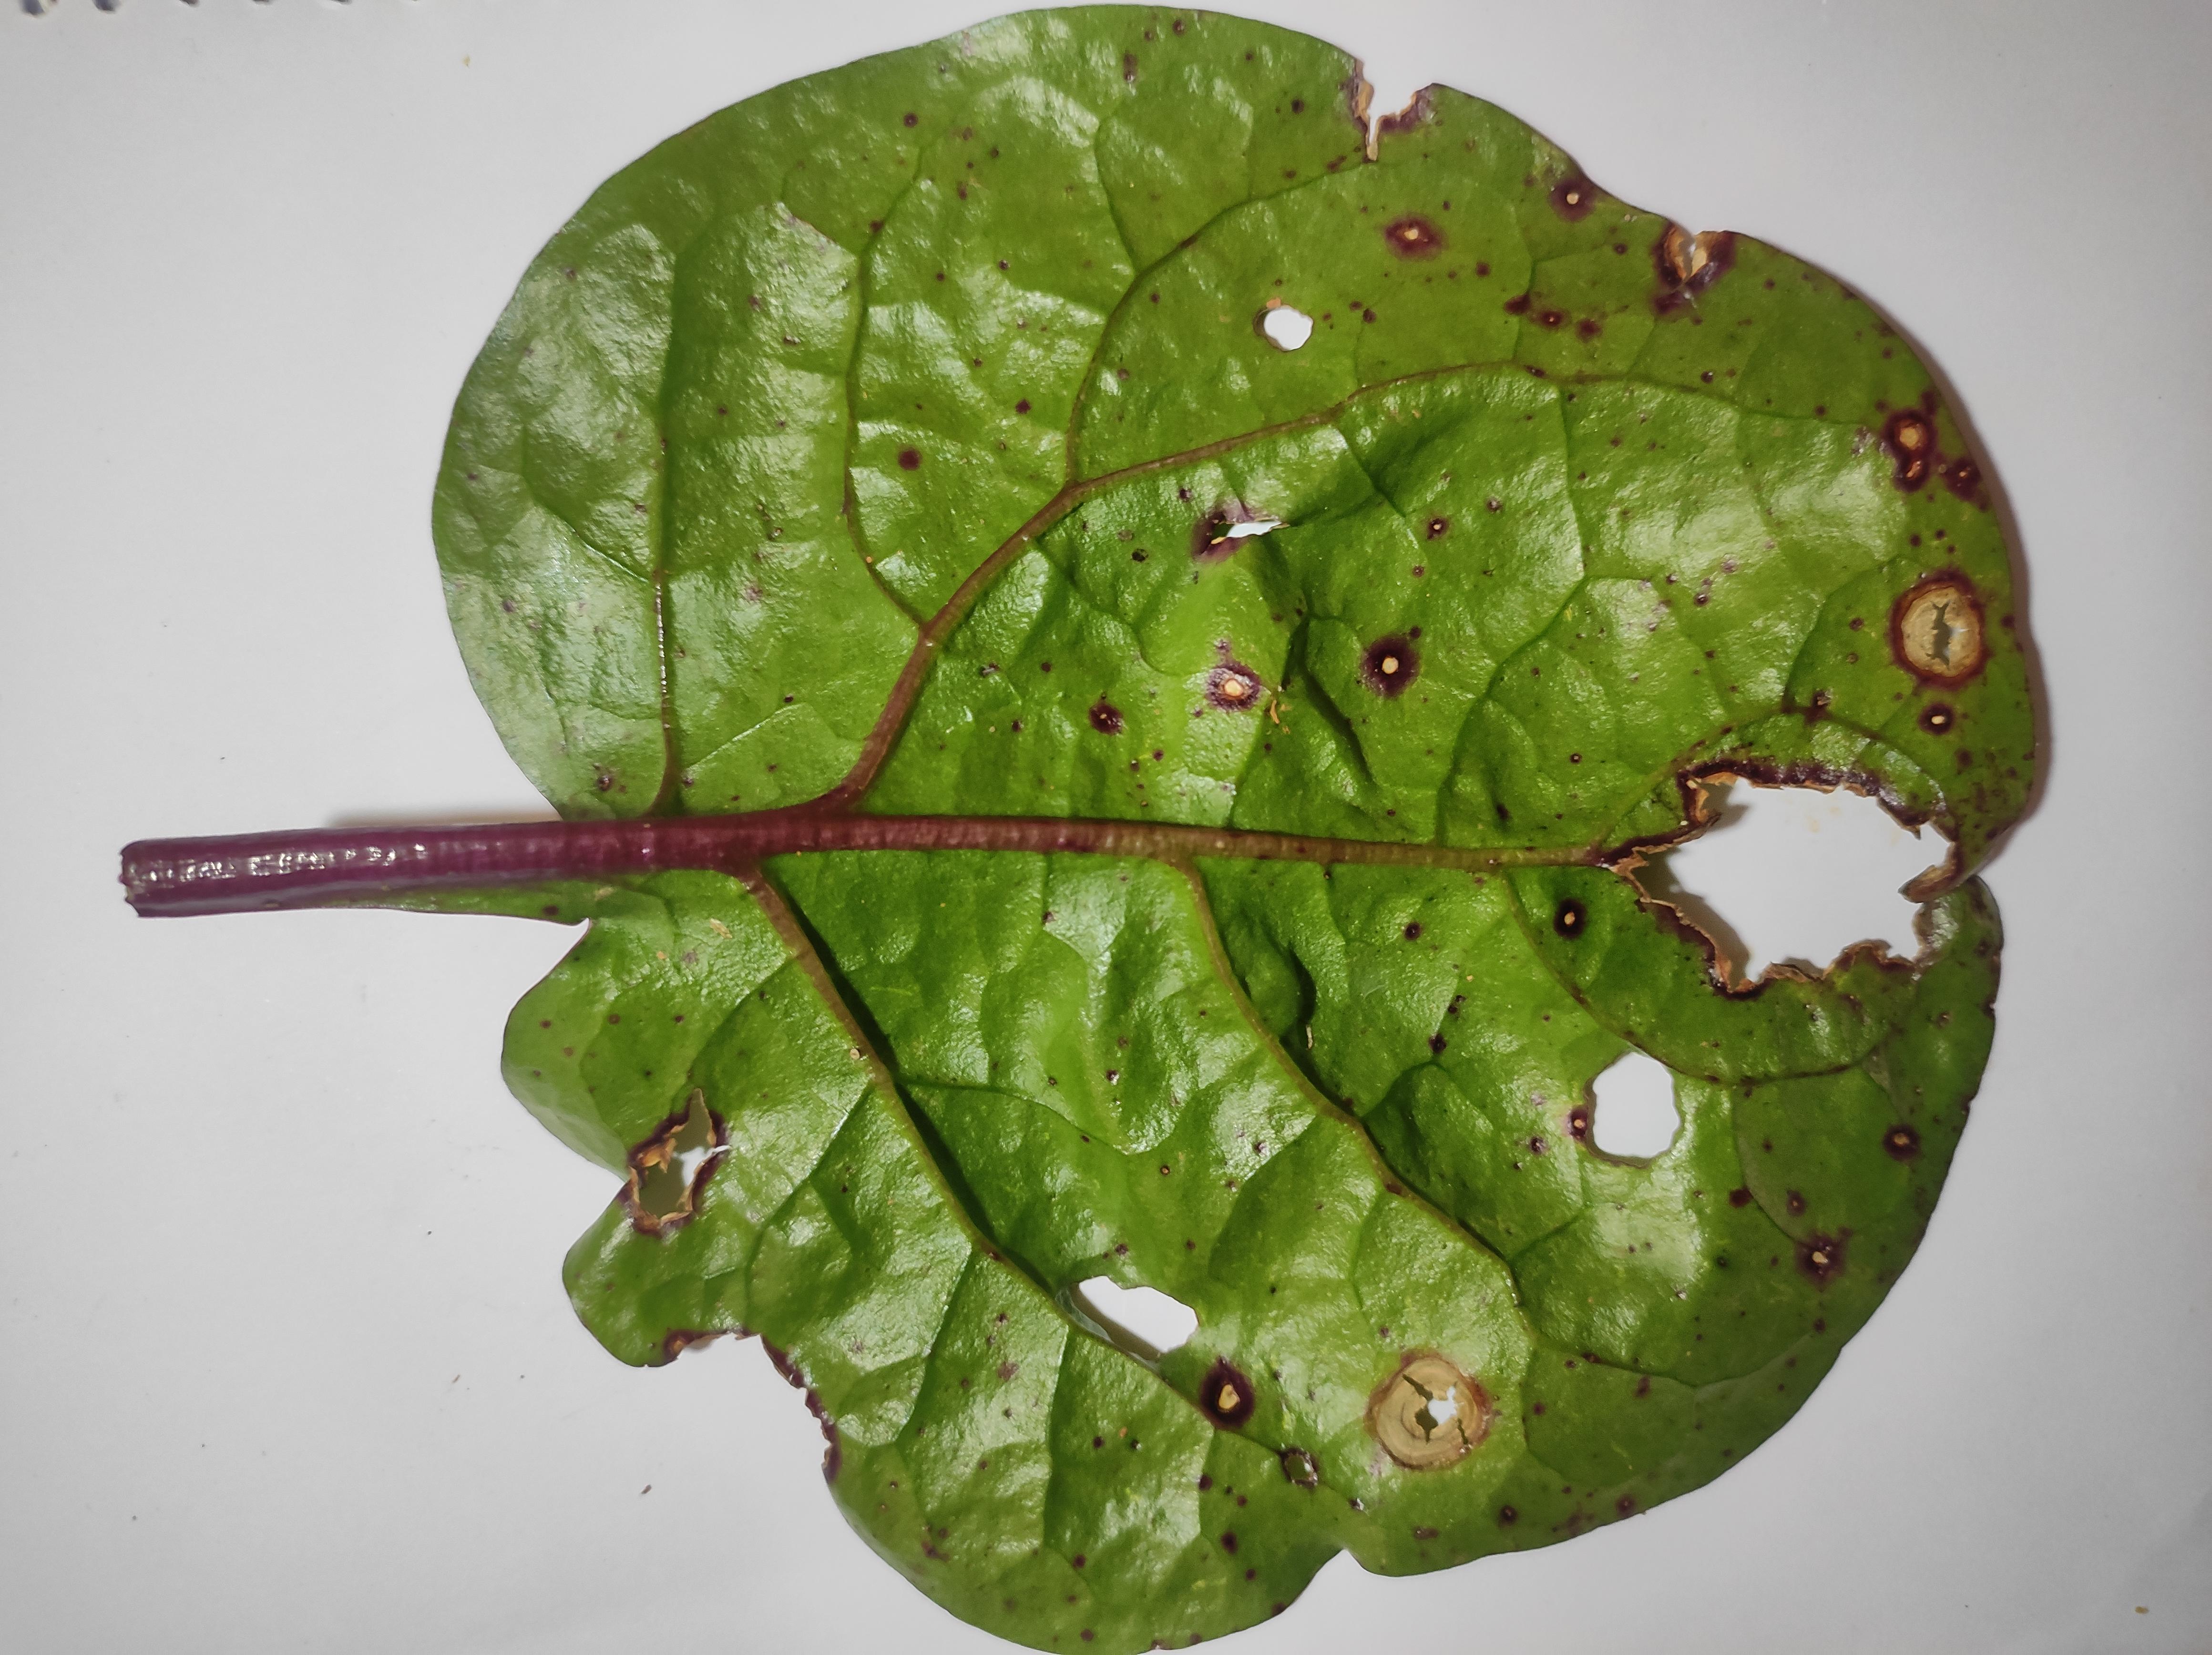
Label: straw_mite